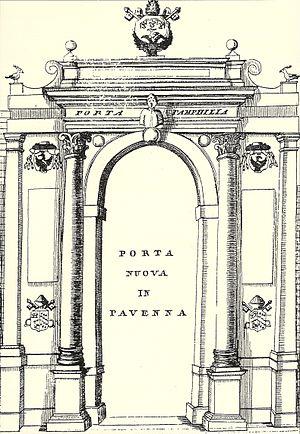
La Porta Nuova, également appelée Porta Gregoriana ou Porta Pamphilia, est une porte monumentale de Ravenne, située à l'extrême sud de la Via di Roma, dans la partie sud de la ville.